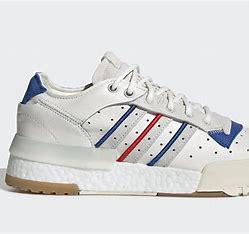
Brand: adidas
Model: Rivalry Rm Skate